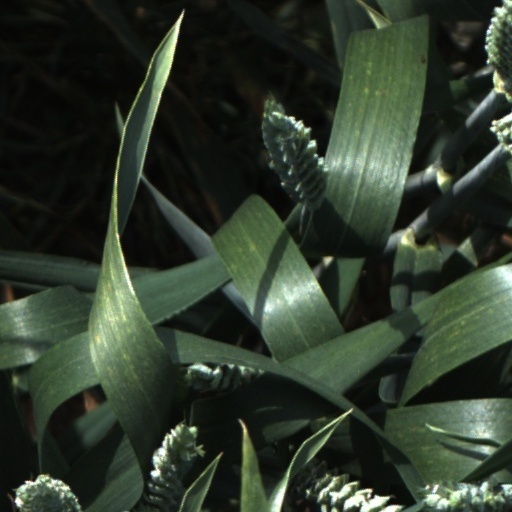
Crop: wheat